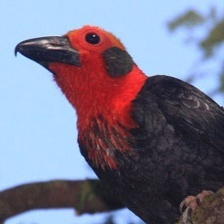
Species: BORNEAN BRISTLEHEAD
Scientific name: PITYRIASIS GYMNOCEPHALA